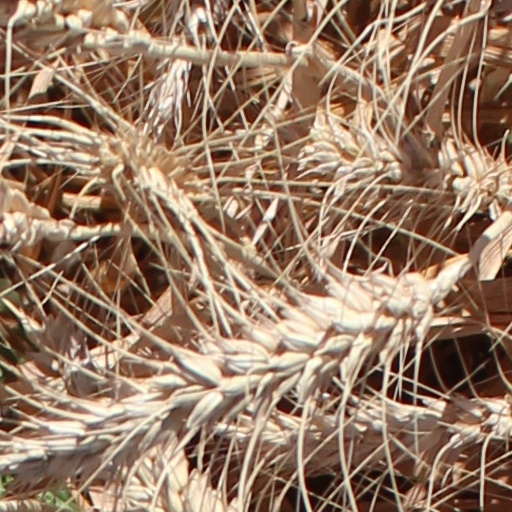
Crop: wheat